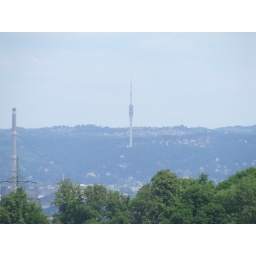
TV tower in Dresden